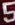
Number: 5